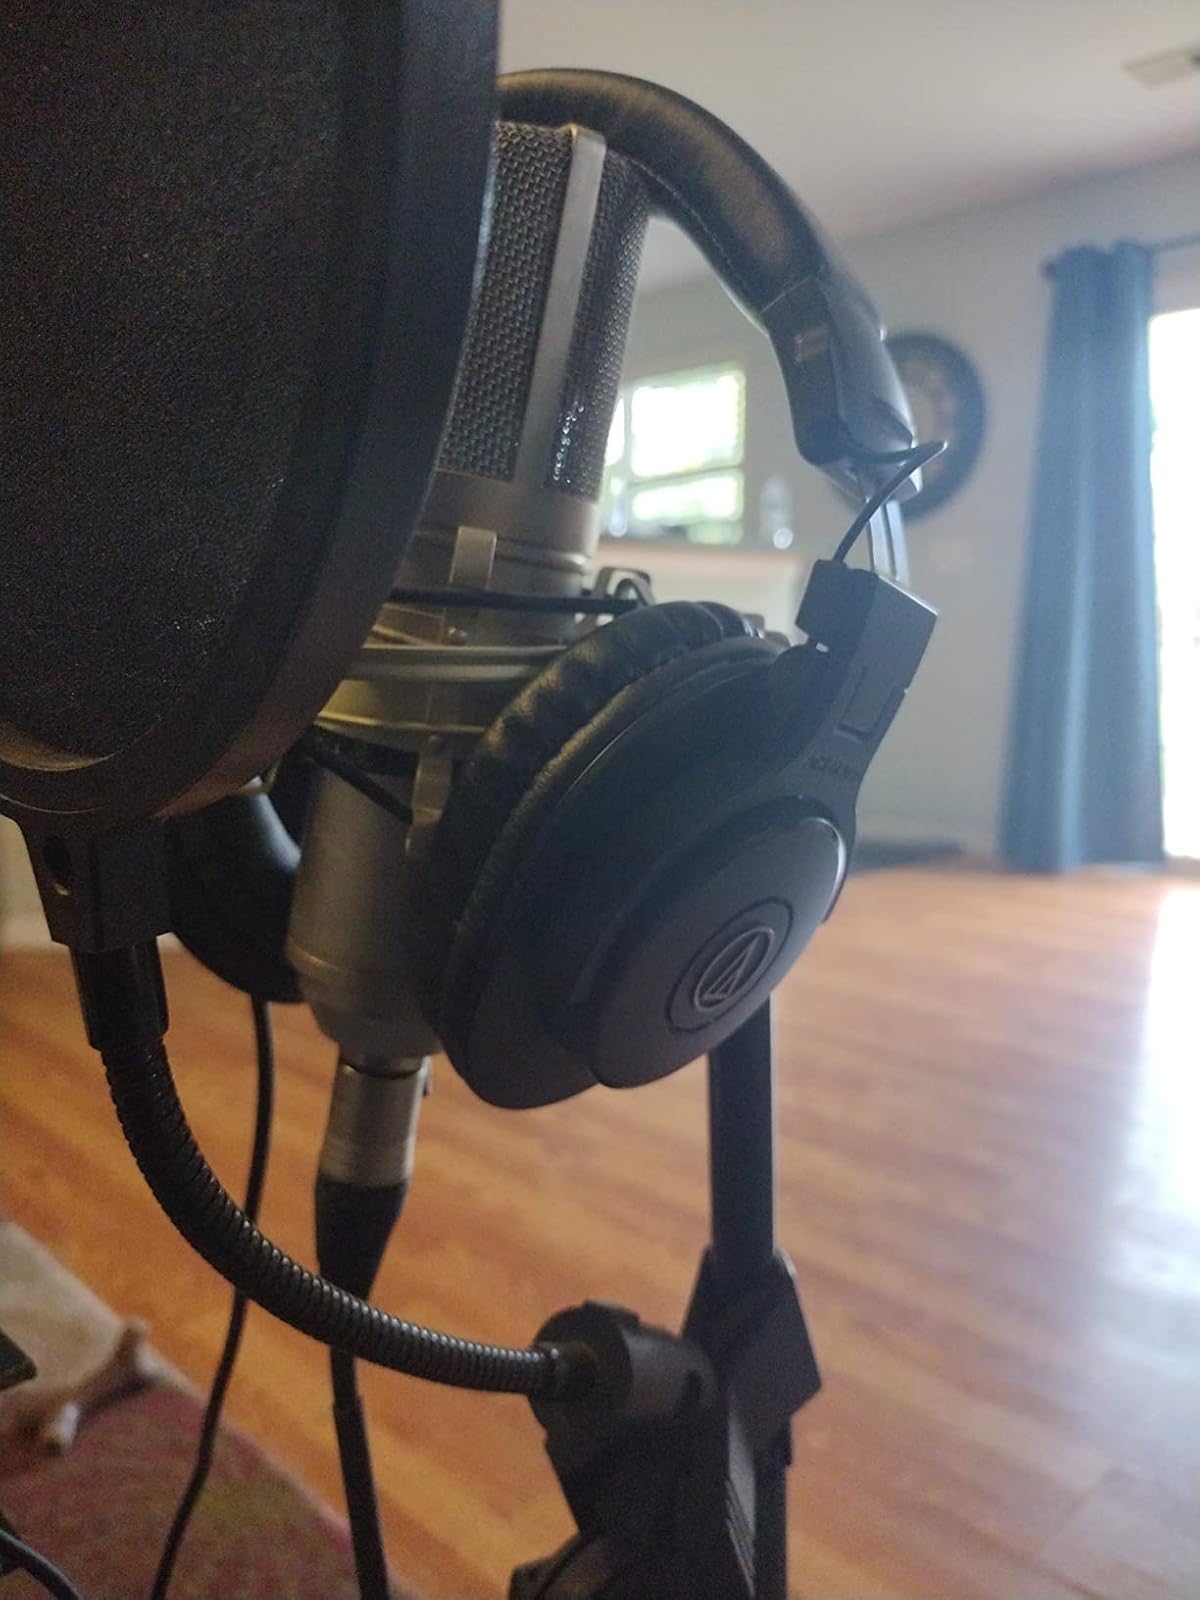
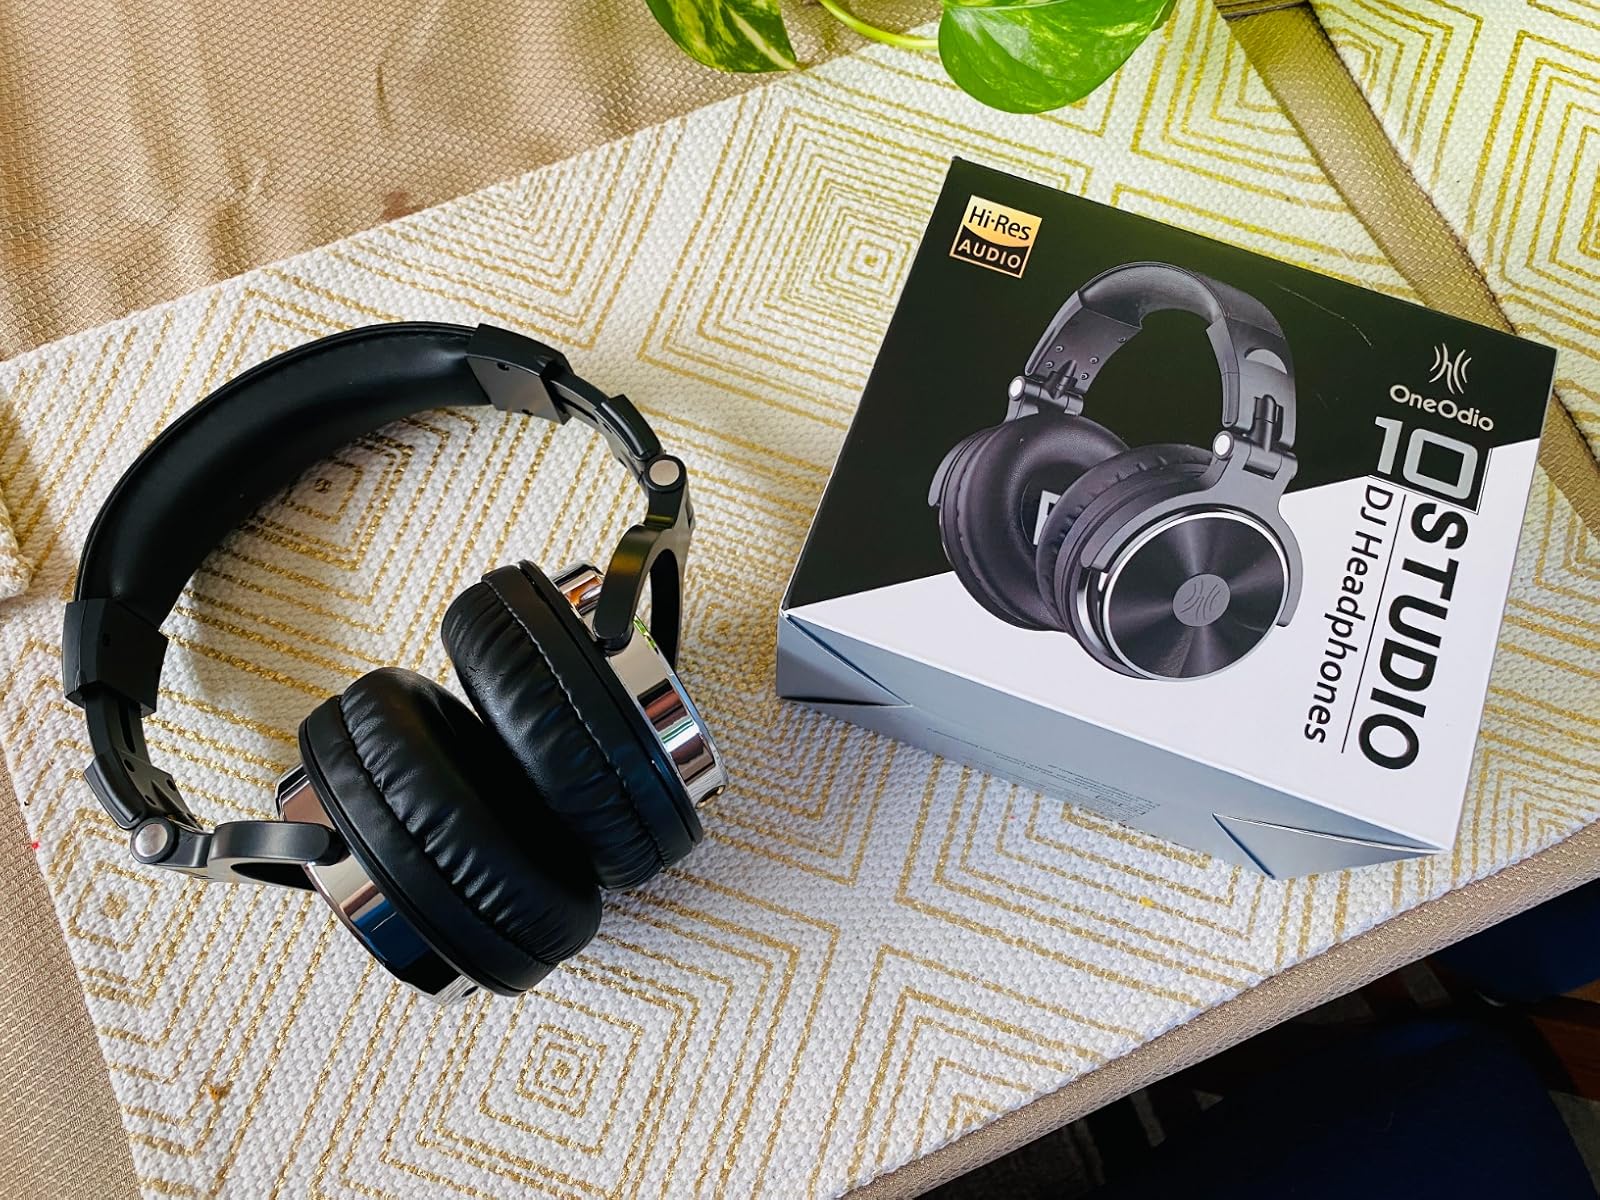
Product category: headphones
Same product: no